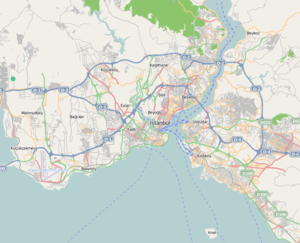
Eurasientunnelen
Eurasientunnelen (Istanbul)
Eurasientunnelen er en undersøisk vejtunnel i Istanbul, Tyrkiet, under Bosporusstrædet. Tunnelen havde officiel åbning 20. december 2016. Den 5,4 km lange tunnel forbinder Kazlıçeşme på den europæiske side med Göztepe på den asiatiske side af Istanbul. Den har et løb med to etager for biltrafik, og krydser Bosporus under havbunden. Tunnelen ligger cirka 1 km syd for den undersøiske jernbanetunnel Marmaray som åbnede 29. oktober 2013. Eurasientunnelen forkorter rejsen mellem Kazlıçesme og Göztepe fra 100 til 15 minutter.